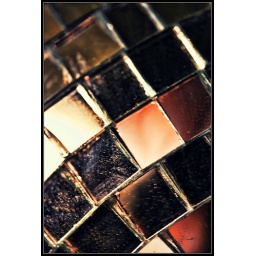
The mirror ball in my loft.